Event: Nepal Earthquake
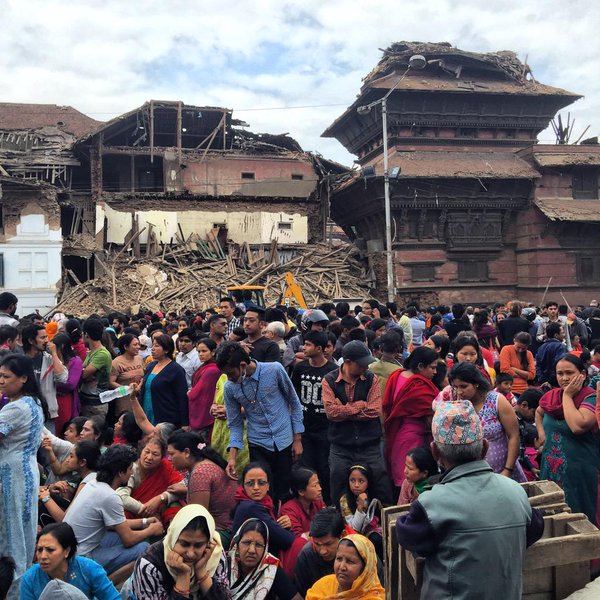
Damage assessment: damage